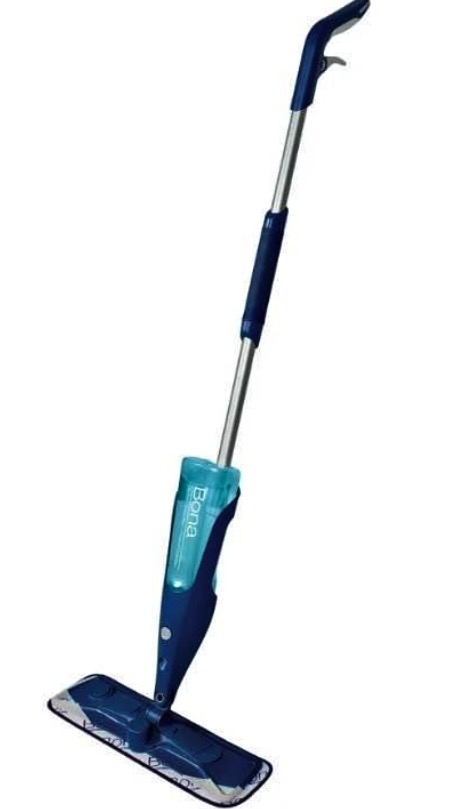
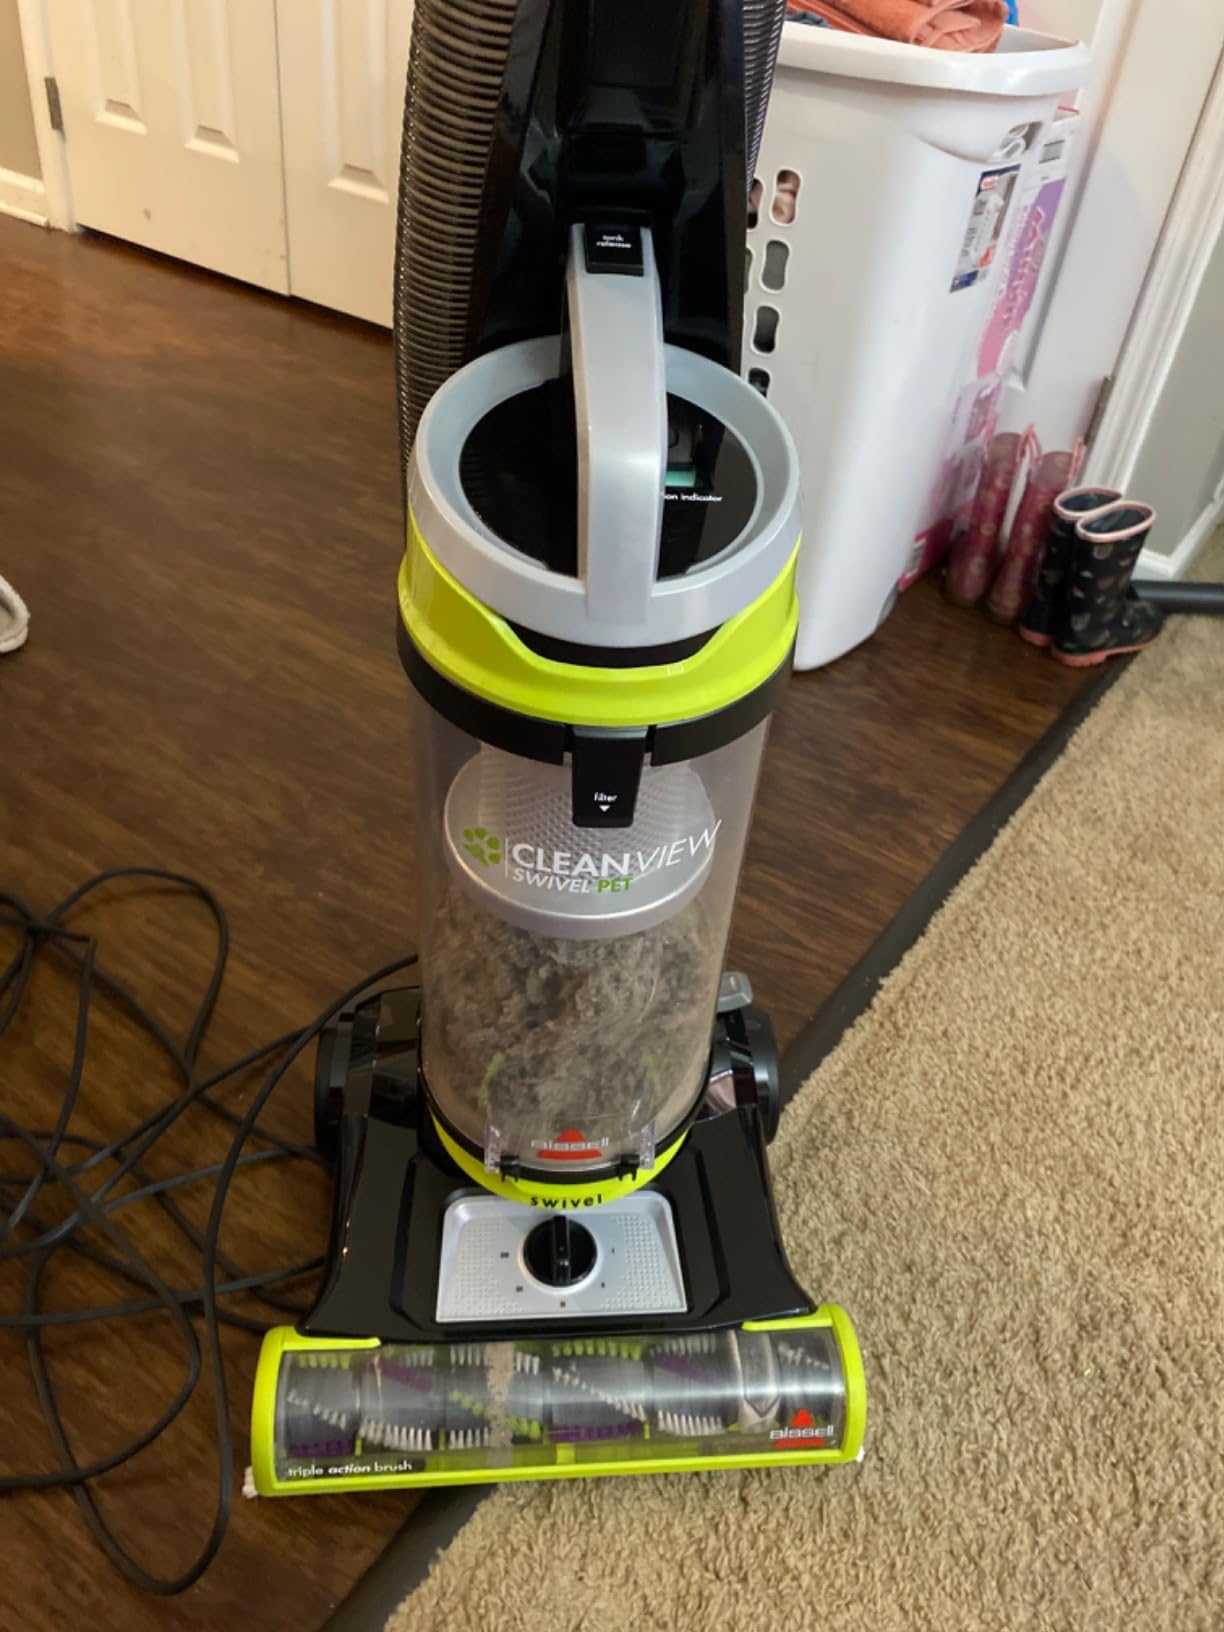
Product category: items_vacuum
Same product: no